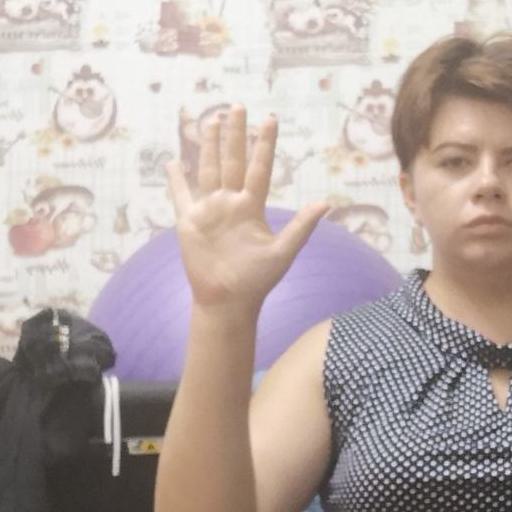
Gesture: palm